May Whitty

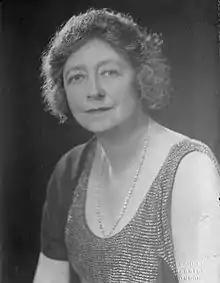

Dame Mary Louise Webster (née Whitty; 19 June 1865 – 29 May 1948), known professionally as May Whitty and later, for her charity work, Dame May Whitty, was an English stage and film actress. She was one of the first two women entertainers to become a Dame. The British actors' union Equity was established in her home in 1930.